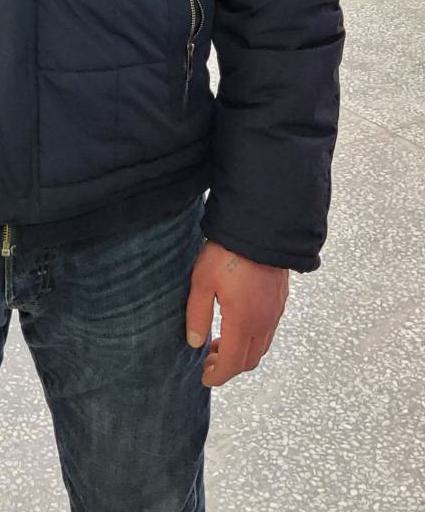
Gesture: no_gesture